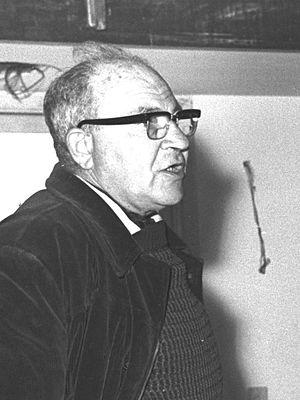
Cette page concerne les événements qui se sont produits durant l'année 1904 en Lorraine.
Walter Schwarz ou Michael Evenari est un botaniste israélien. Ses recherches ont porté principalement sur la survie des plantes dans un environnement hostile, la physiologie de la germination et la gestion de l'eau dans le désert.